Mike Dunn (snooker player)

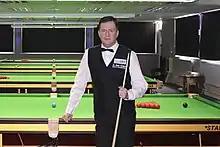
Dunn at the 2014 Paul Hunter Classic

Mike Dunn (born 20 November 1971) is an English retired professional snooker player who lives in Redcar.